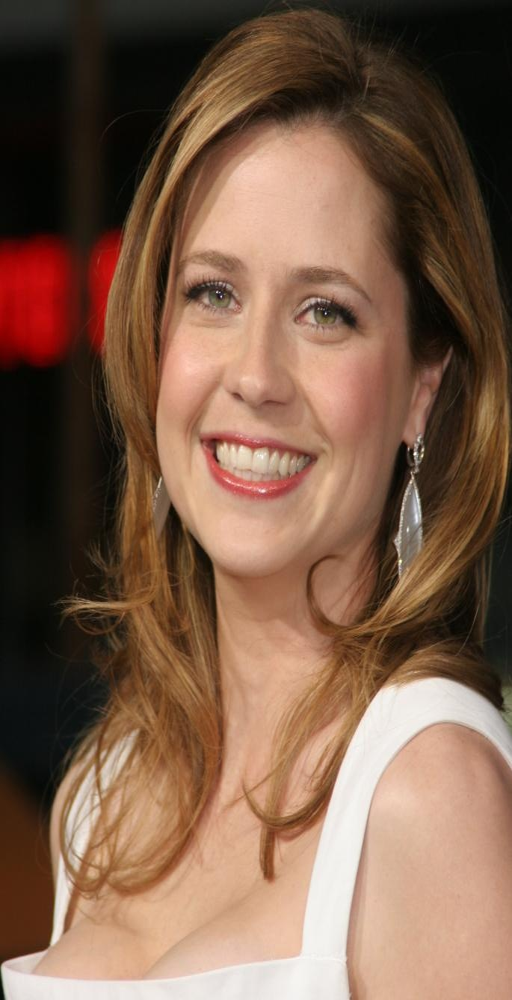
actor at the premiere of comedy film